Residente

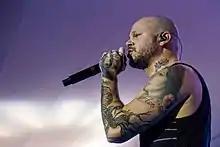
Residente performing at the MUPA Festival in Panama in 2019

On May 2, 2009, Calle 13 performed once again at the Coliseo de Puerto Rico José Miguel Agrelot for the release of their third album Los de Atrás Vienen Conmigo. "In the Heights" playwright Lin-Manuel Miranda was invited to make an appearance after Residente had seen his acceptance speech for Best Original Score at the 62nd Tony Awards. Backstage, Flor Joglar de Gracia, mother of Residente and little sister ILE, revealed to Miranda their familial connection to Gilberto Concepción de Gracia, founder of the Puerto Rican Independence Party. Miranda and Residente have since confirmed their family relation through social media.